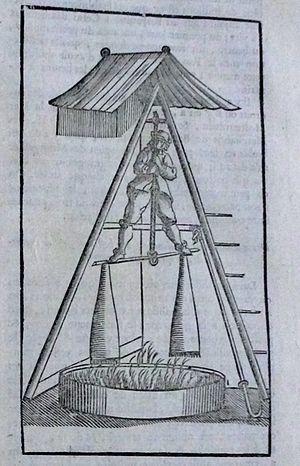
Gabriel Calloet de Querbrat, né à une date inconnue, entre 1616 et 1620 à Kerbrat-en-Servel, actuellement dans la commune de Lannion et décédé après 1688, est un agronome et écrivain catholique breton. Considéré comme l'introducteur en France de l'idée d'amélioration zootechnique par croisement, il a joué un rôle important dans la mise en place des hôpitaux généraux au XVIIᵉ siècle.